Port Alfred High School

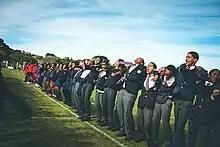
A group of Port Alfred High School students cheering for the first team rugby players using their war cry "die leeu" (the lion)

Port Alfred School is a state run, co-educational school located in the coastal town of Port Alfred, Eastern Cape, South Africa.